Mataram kingdom

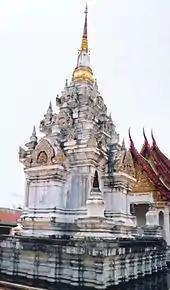
Pagoda in Javanese or Sailendran style in Chaiya, Thailand

According to Turyan inscription (dated 929), Sindok moved the capital to Tamwlang and later moved it again to Watugaluh. Historians identify those names with the Tambelang and Megaluh area near modern Jombang, East Java. Although Sindok establishes a new dynasty, the Isyana dynasty named after his daughter, Sindok seems to be closely related to the royal house of Mataram, thus he can be viewed as the continuation of a long line of Javanese Kings lineage stretched from King Sanjaya. During his reign Sindok created quite a number of inscriptions, most are related to the establishment of "Sima" lands; these inscriptions are among others; Linggasutan (929), Gulung-Gulung (929), Cunggrang (929), Jru-Jru (930), Waharu (931), Sumbut (931), Wulig (935), and Anjukladang (937). Most of these inscriptions mentioned the establishment of "Sima" or "Swatantra" lands. This signifies that Sindok seems to consolidate his authority over East Java as collections of villages are declared as "Sima" lands, which means the settlements have developed wet rice cultivation and can be taxed and swore allegiance as part of Sindok's kingdom.